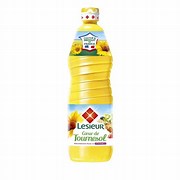
Waste category: plastic